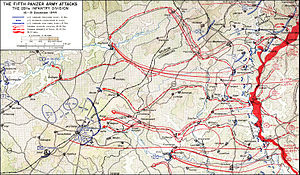
Ardenneroffensiven / Det indledende tyske angreb
Hasso von Manteuffel stod i spidsen for 5. Panserarmé langs den centrale front
Ardenneroffensiven var et slag under anden verdenskrig. Det startede i midten af december 1944 og var den sidste tyske offensiv på vestfronten under krigen. Den tyske hær planlagde at drive en kile ind i de allieredes frontlinje og indtage Antwerpen, for derefter at svinge nordover for at omringe og destruere de fire allierede armeer, der befandt sig der. Hitler håbede, at dette kunne tvinge de allierede til at indgå en favorabel fredsaftale med aksemagterne. For at få de allierede til at tro, der var tale om en forsvarsplan, kaldte tyskerne planen Wacht Am Rhein.